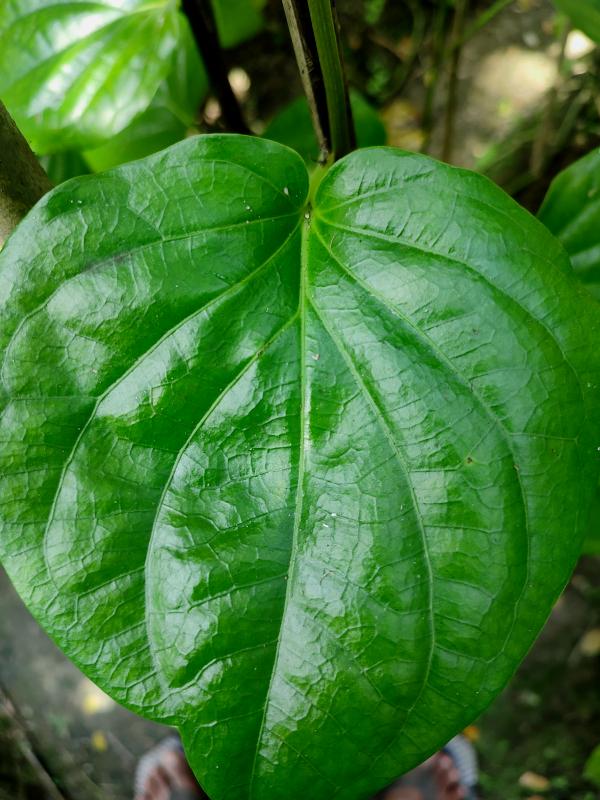
Label: Healthy_Leaf